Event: Nepal Earthquake
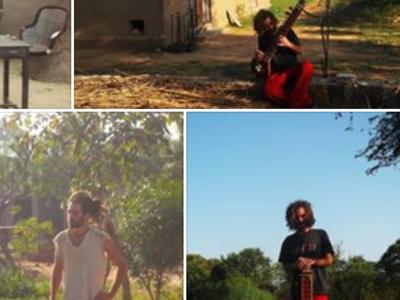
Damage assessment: no_damage